Bacterioplankton

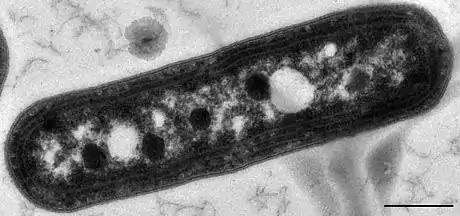
Transmission electron micrograph showing the cyanobacteria "Synechococcus elongatus"

Photosynthetic bacterioplankton are responsible for a large proportion of the total primary production of aquatic food webs, supplying organic compounds to higher trophic levels. These bacteria undergo oxygenic and anoxygenic photosynthesis. Differences between these processes can be seen in the byproducts produced, the primary electron donor, and the light harvesting pigments used for energy capture.